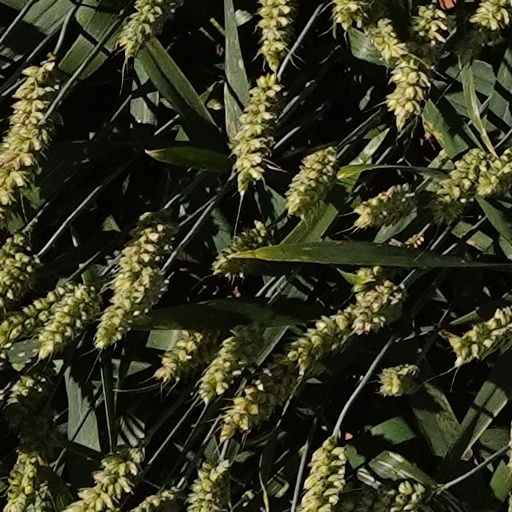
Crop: wheat